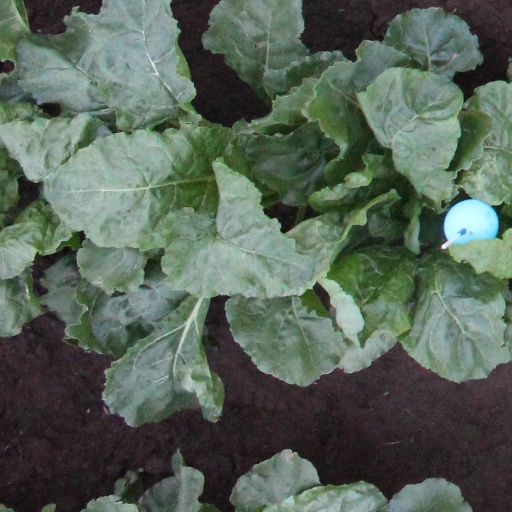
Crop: sugar beet